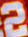
Number: 2